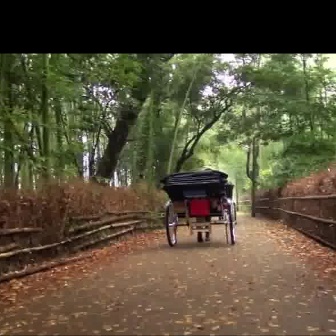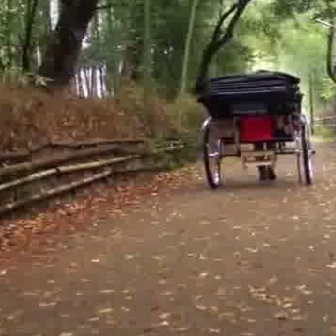
  Please identify the target specified by the bounding box [159,169,237,246] in the first image and locate it in the second image. Return the coordinates in [x_min,y_min,x_max,y_max] format.
Answer: [193,68,314,189]